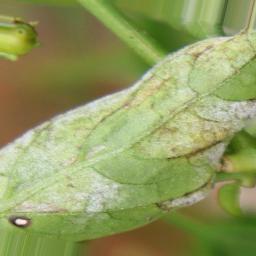
Label: powdery mildew